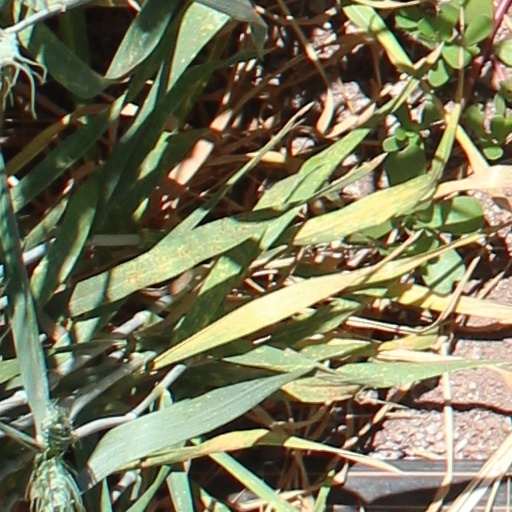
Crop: wheat